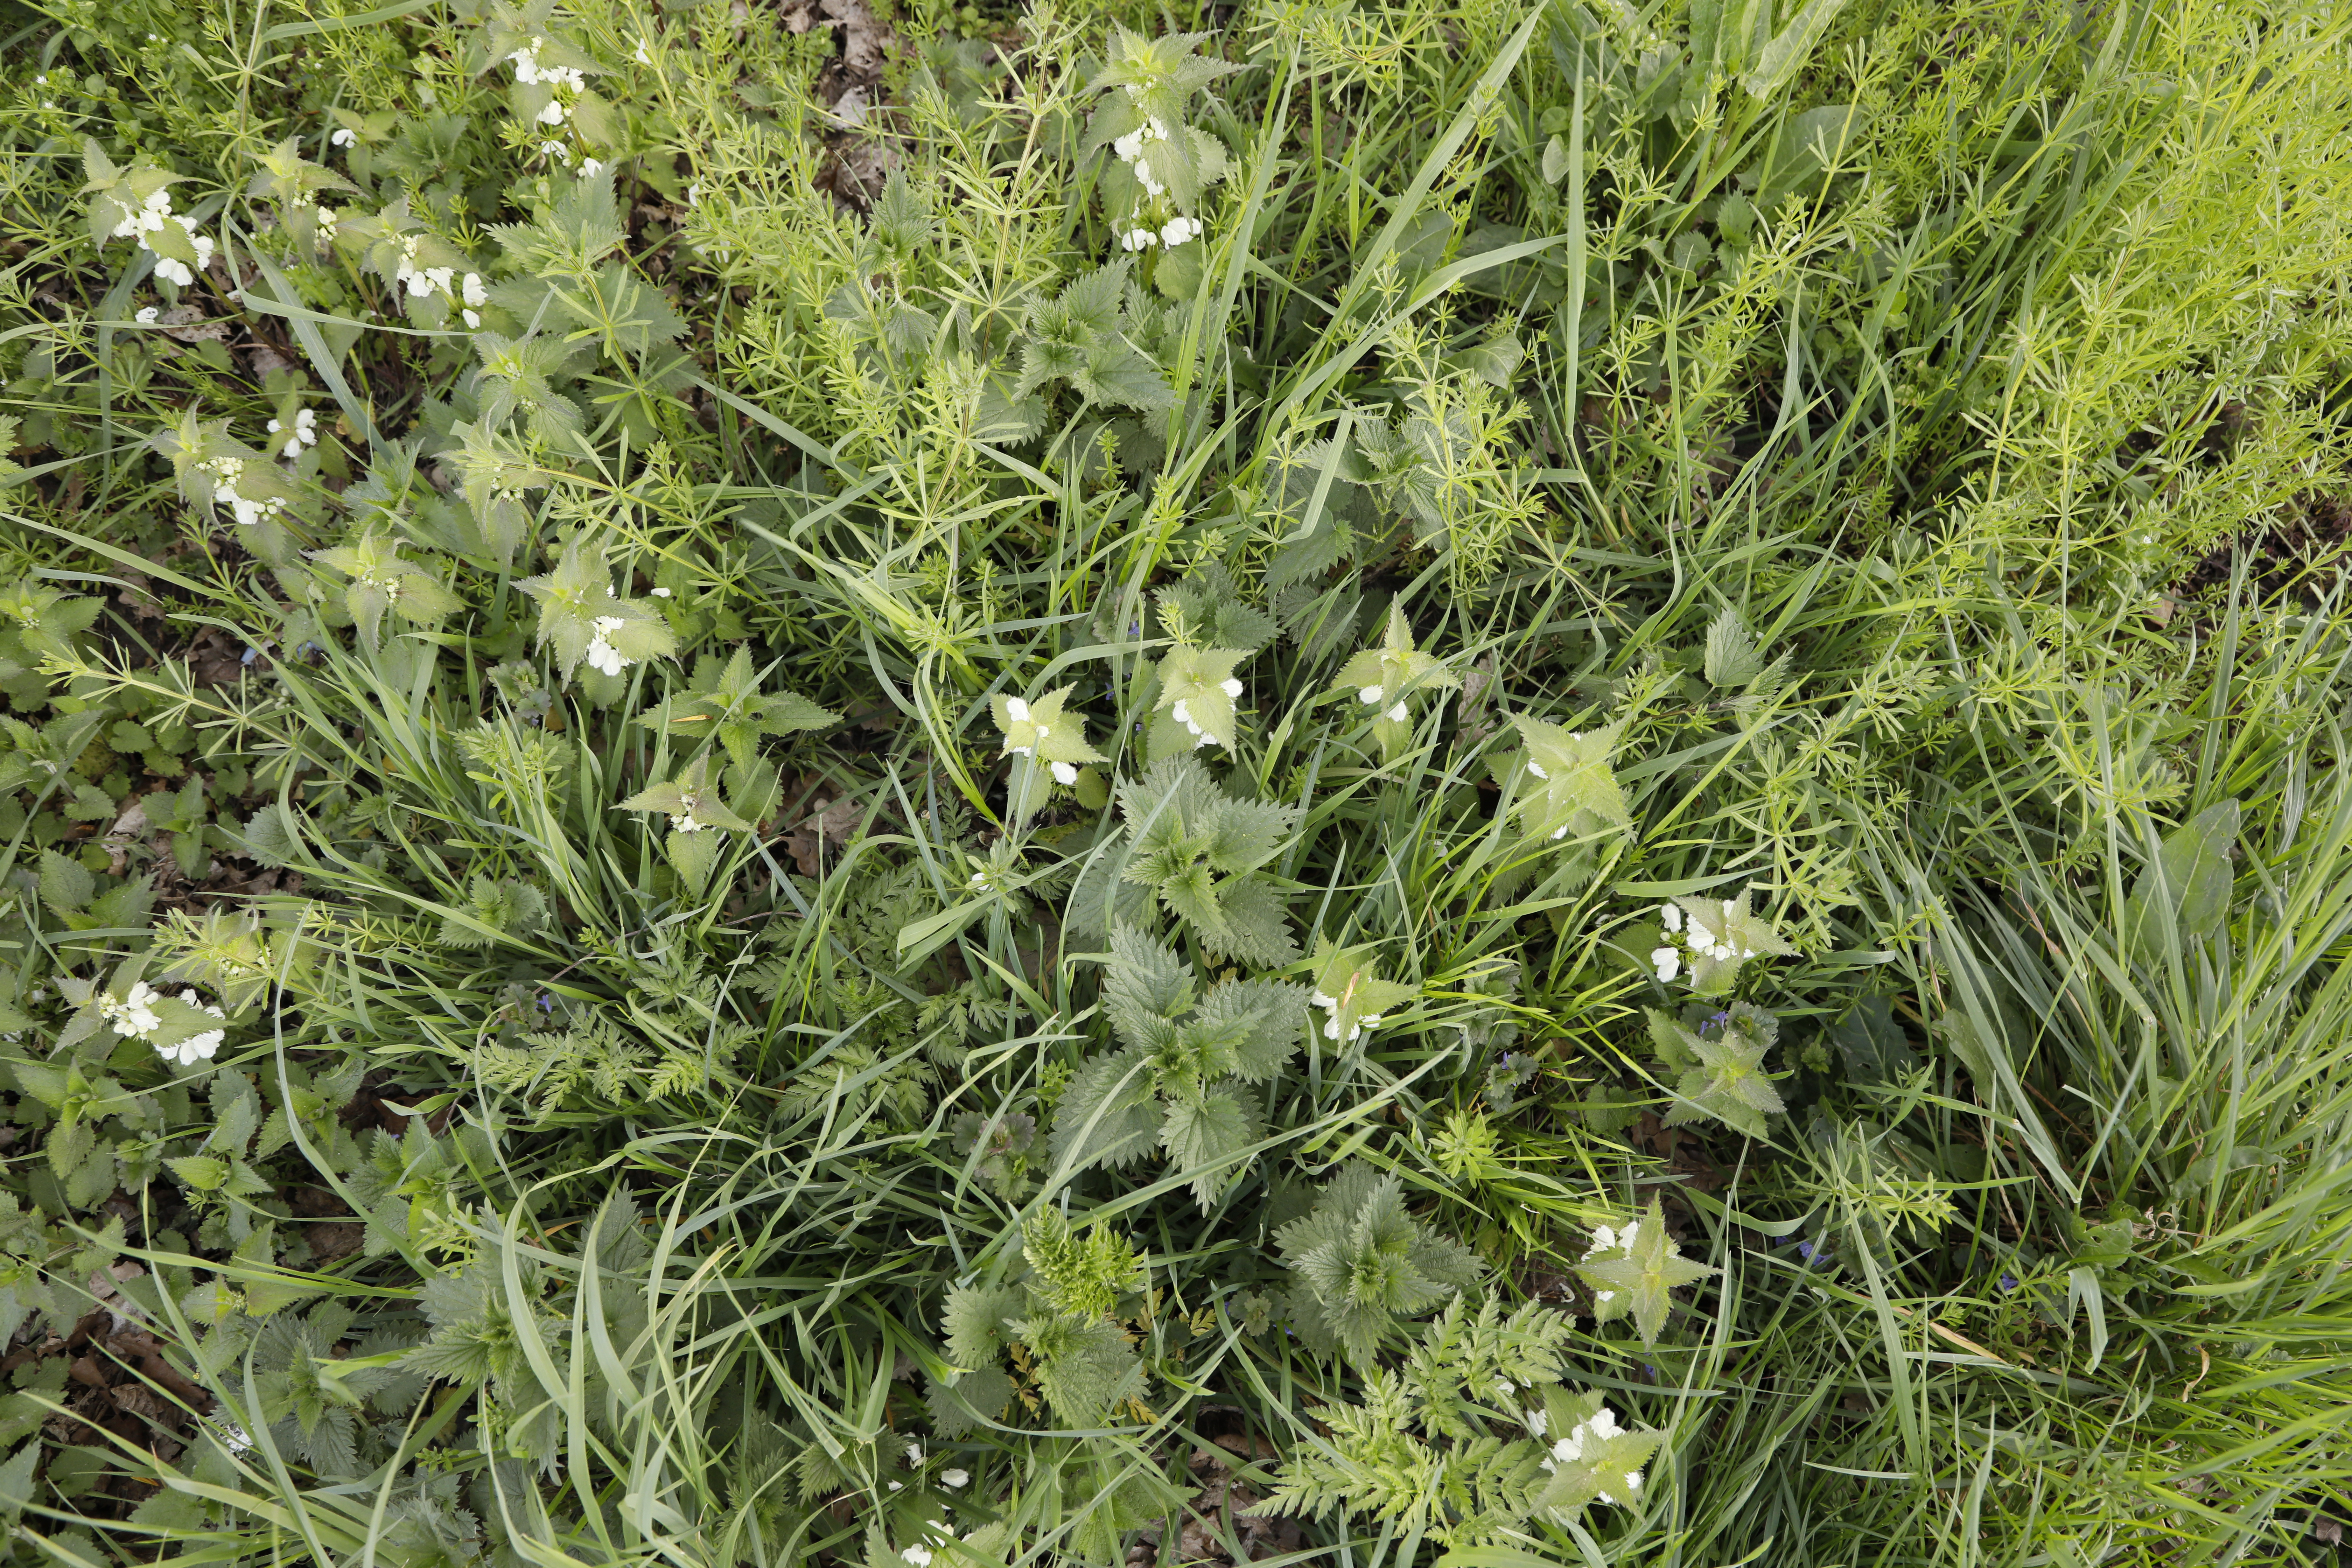
Plant species: Lamium album, Glechoma hederacea